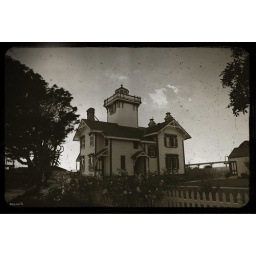
urban charm : chasing butterflies in the skies, across clothes lines